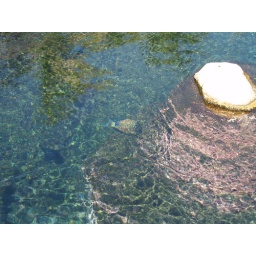
There is a parrot fish swimming next to the rocks in this one.